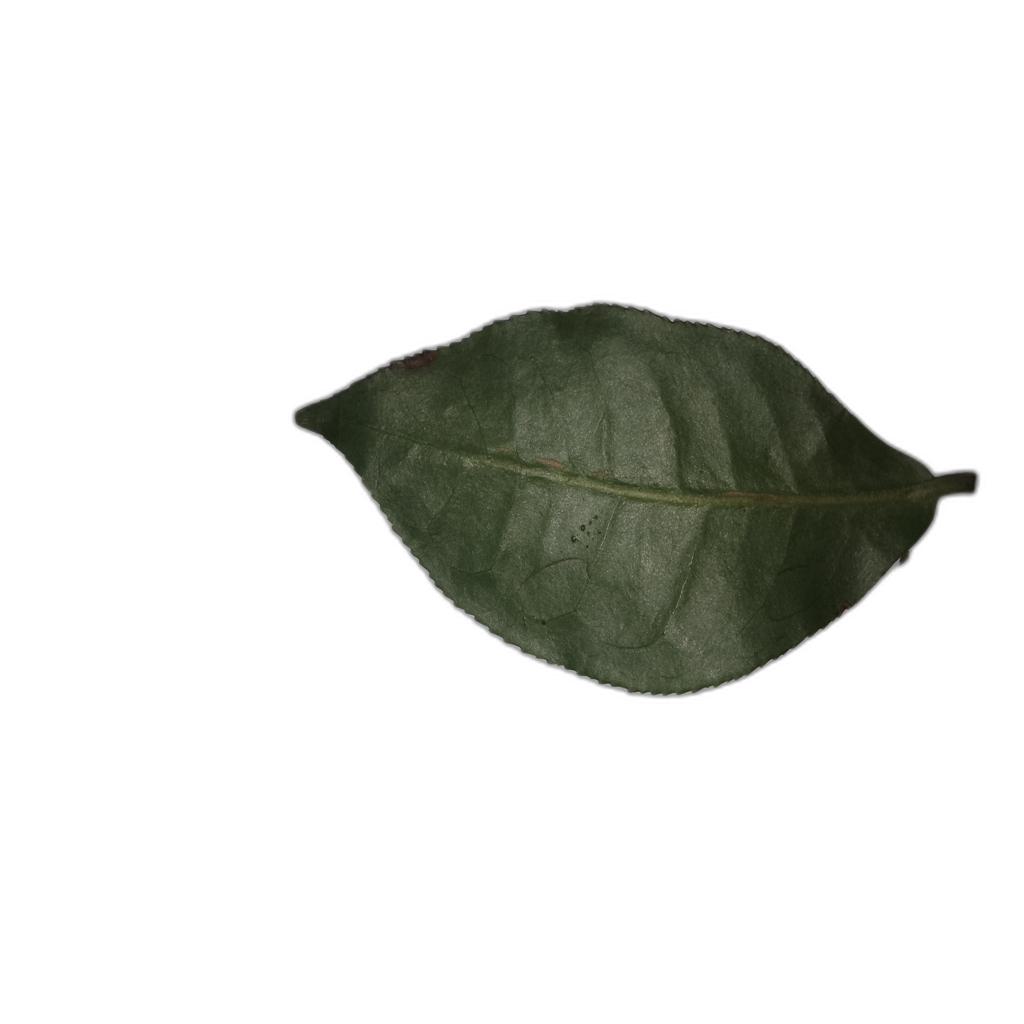
Label: Healthy